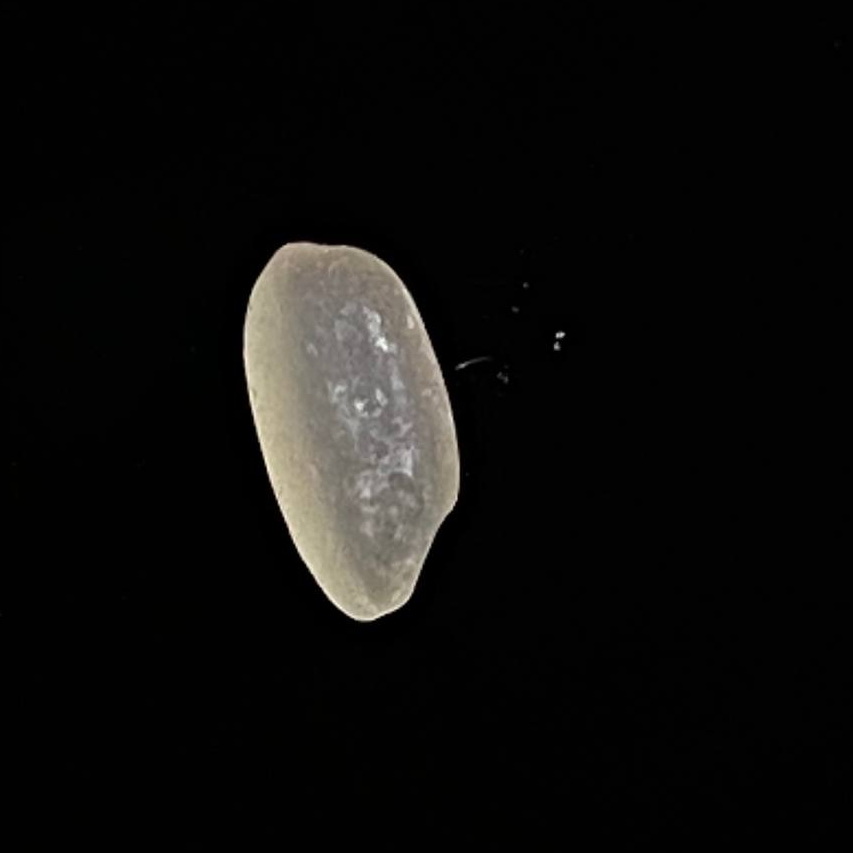
Rice variety: Gutisharna